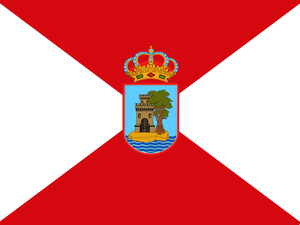
L'équipe du Sahara occidental de football ou équipe Sahraouie de football est une sélection de joueurs professionnels et amateurs de la République arabe sahraouie démocratique régie par la Fédération du Sahara occidental de football fondée en 1989.
Vigo est une ville ouvrière de la province de Pontevedra, dans la communauté autonome de Galice, en Espagne. C'est la commune la plus peuplée de Galice avec 293 642 habitants en 2018 d'après l'Institut national de la statistique espagnol. La commune a un nombre élevé de population rurale n'habitant pas dans la ville elle-même. En effet, la ville en elle-même est la deuxième de la communauté autonome par sa population après La Corogne.